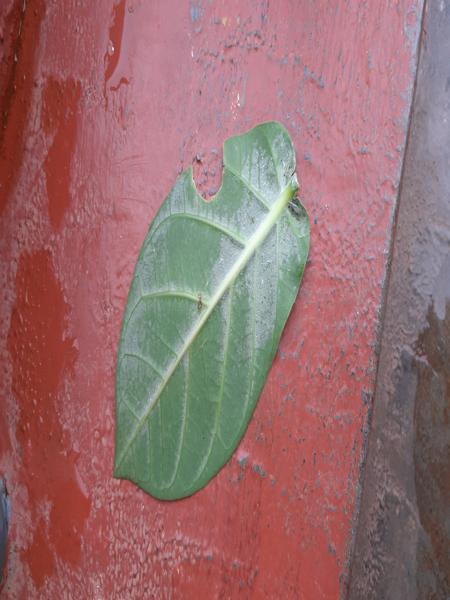
Plant: Ekka